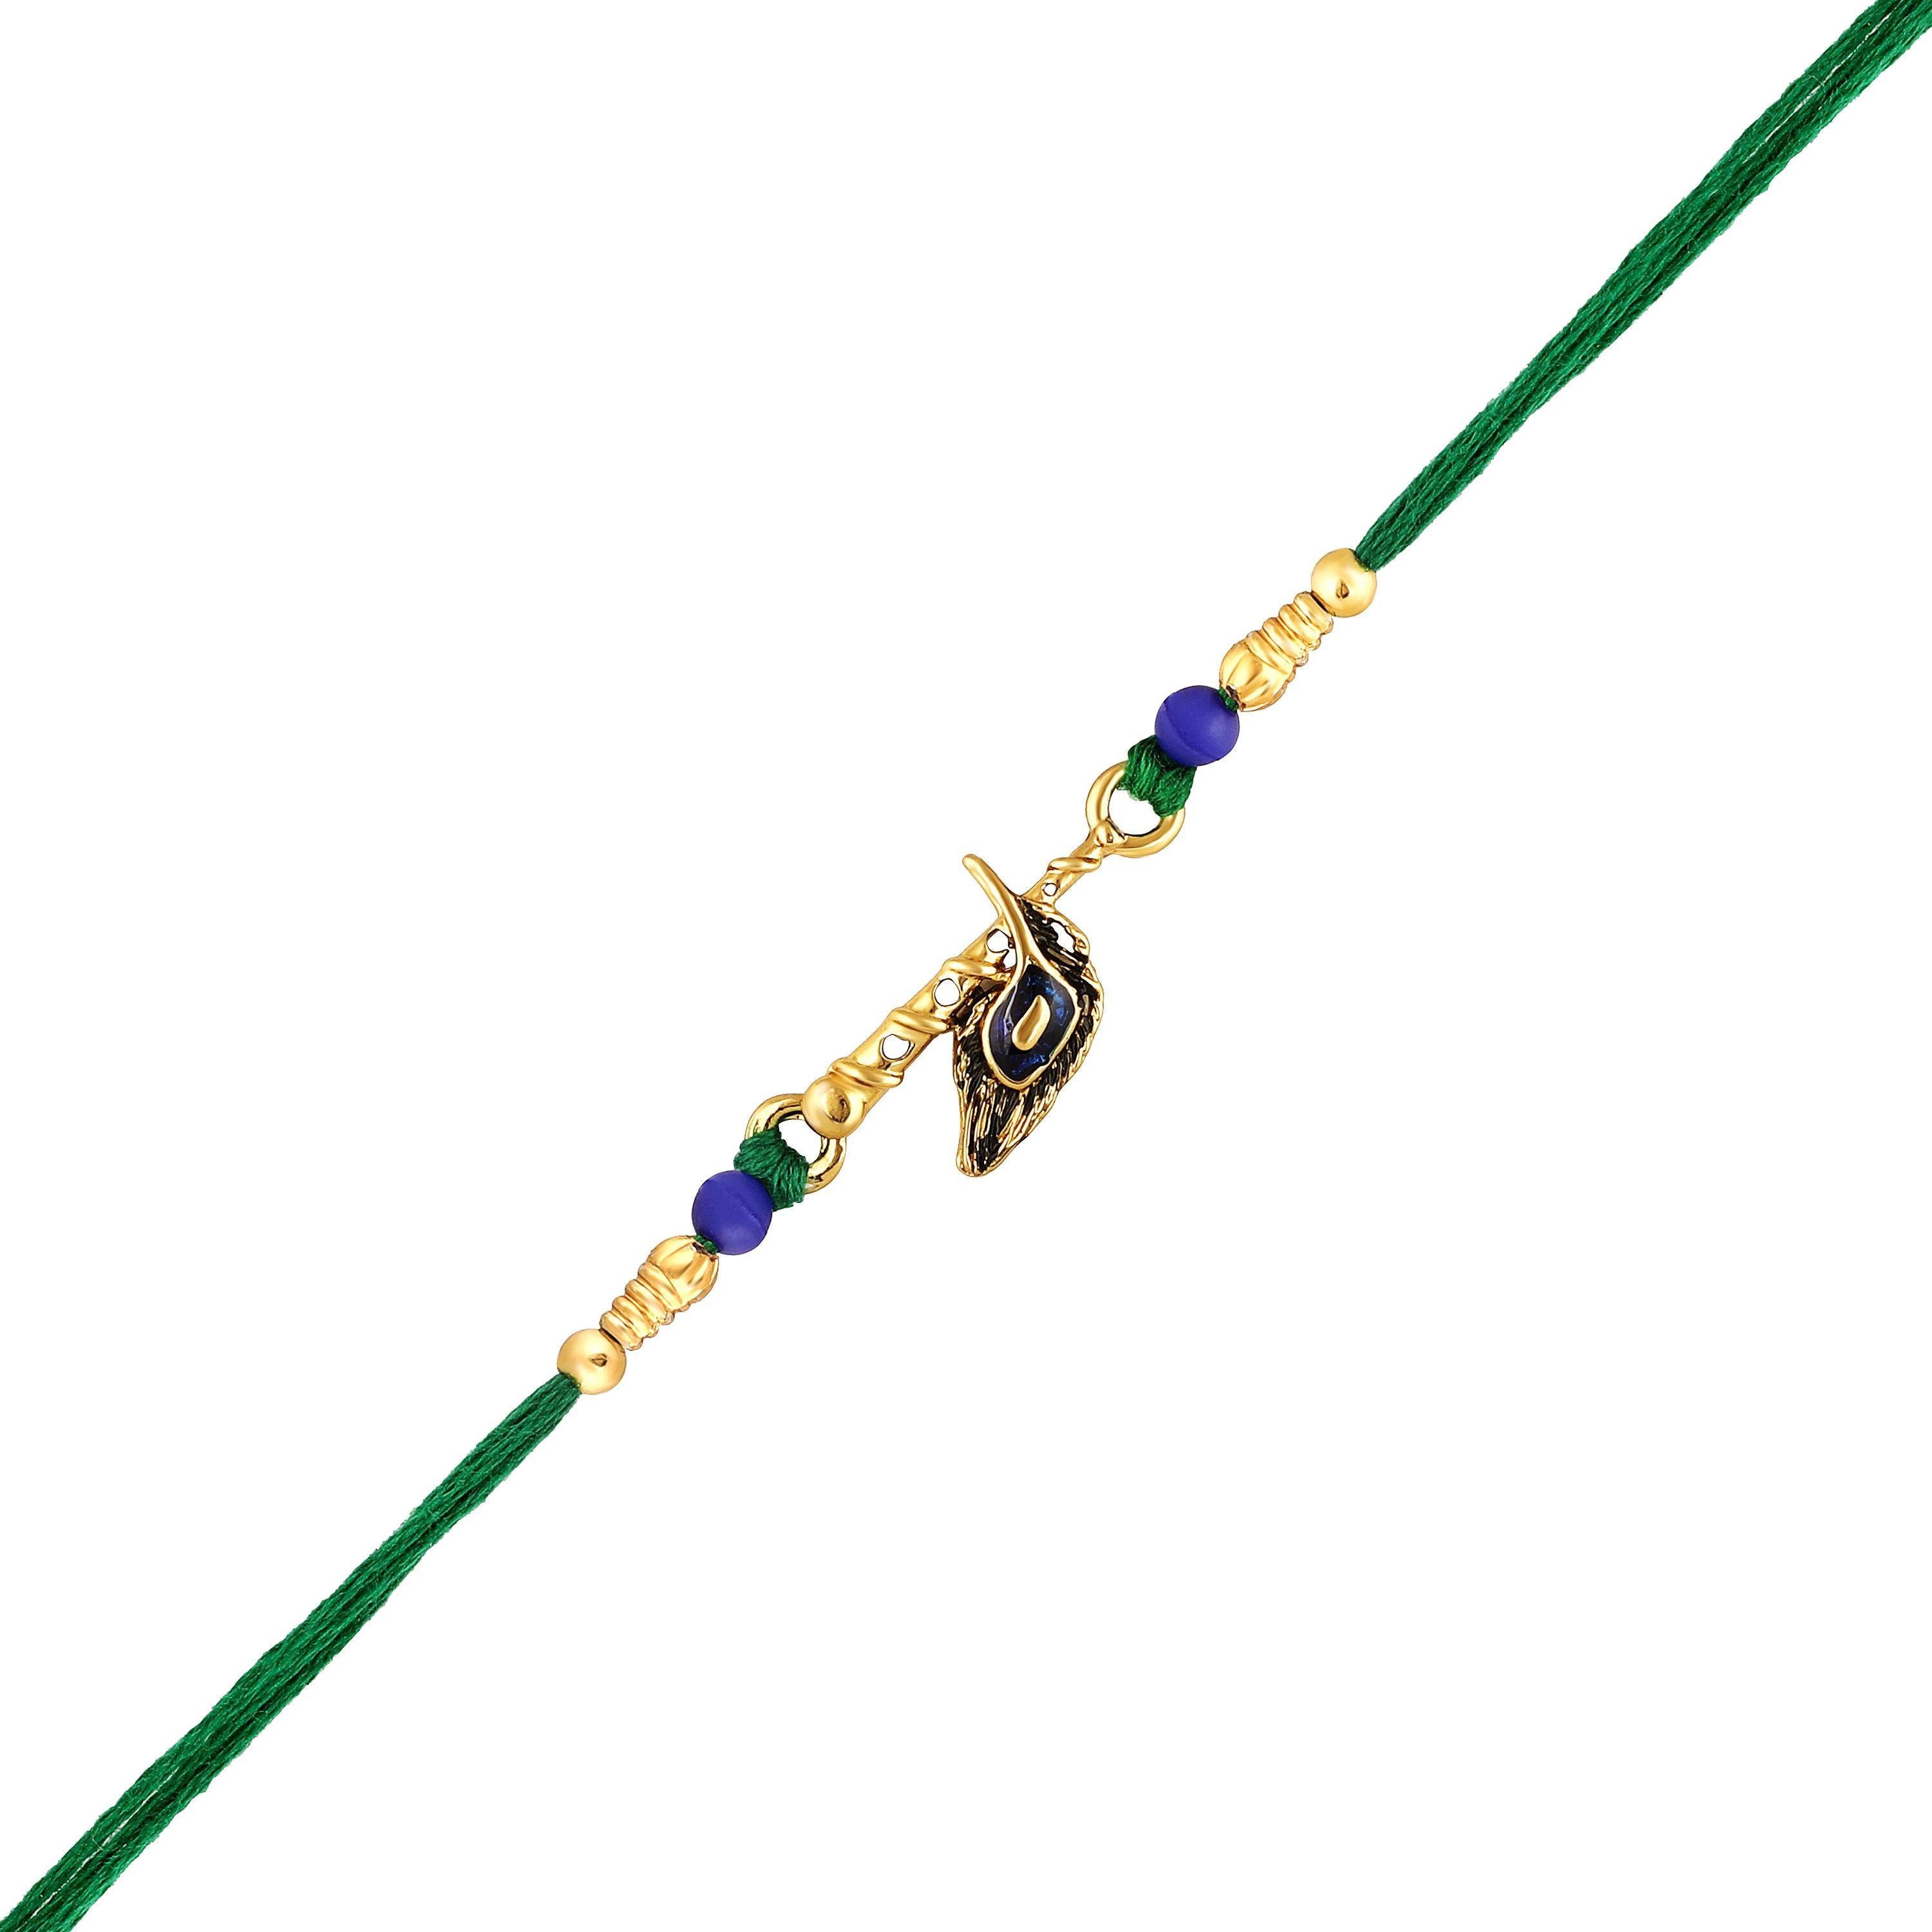
 Mahi Krishna Flute, Meena Work Peacock Feather-Shaped Rakshabandhan Rakhi with Crystals for Brother, Bhai, Bro (RA1100753G)
Type: Rakhis
Brand: Mahi
Price: Rs. 219
 Celebrate Raksha Bandhan with our exquisitely crafted Rakhi, designed to strengthen the bond between siblings. This traditional Rakhi features intricate beadwork and durable thread, ensuring it stands the test of time. Handmade with care, each Rakhi is a unique and meaningful gift for your brother. Each Rakhi carries heartfelt blessings and good wishes for your brother's well-being and success. Celebrates the bond of love and protection between siblings, a cherished tradition in Indian culture.
Features: The Rakhi is adorned with vibrant colors and attractive embellishments that add a touch of elegance to the celebration.,Content in Box : 1 Rakhi ; Cultural Significance: This beautiful Rakhi will acknowledge your love for Your Brother with the promise that your bond with him will grow stronger as time goes on.,Vibrant Colors: Adding bright and playful colors to the celebration will make it stand out and make it more enjoyable.,Celebrate the bond of love and protection with our exquisite Rakhis. Share the joy of Raksha Bandhan Festival with this beautiful Rakhi, a token of love, protection and blessings.,Adjustable Size and Easy to tie: Designed to fit wrists of all sizes. It is simple and easy to tie the Rakhi securely and effortlessly.
Included: 1 Rakhi